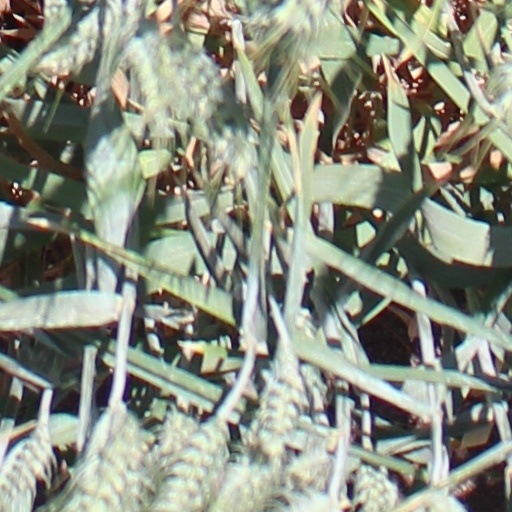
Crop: wheat